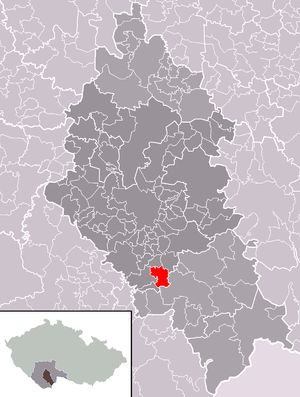
Komařice est une commune du district de České Budějovice, dans la région de Bohême-du-Sud, en République tchèque. Sa population s'élevait à 352 habitants en 2020.